Stone's Trace

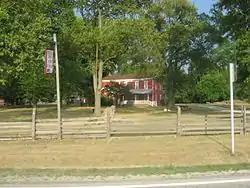
Tavern at Stone's Trace, July 2012

Stone's Trace is a historic site located in Sparta Township, Noble County, Indiana. The site includes four contributing buildings. Stone's Tavern was built in 1839, and is a two-story, five-bay, Federal style heavy timber frame dwelling. It is sheathed in clapboard and has a side-gable roof. It was moved to its present site about 1860, and restored in 1964–1966. The Cyrus Kimmel house was built in 1875, and is a two-story, L-shaped, Italianate style brick dwelling. Also on the property are the contributing granary and barn. The property is operated by the Stone's Trace Historical Society and Stone's Trace Regulators.